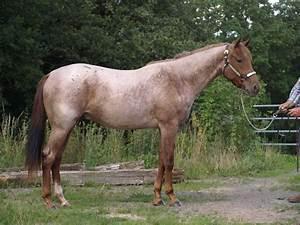
horse